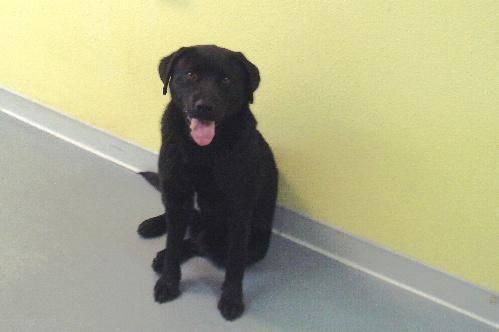
dog